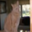
Label: cat